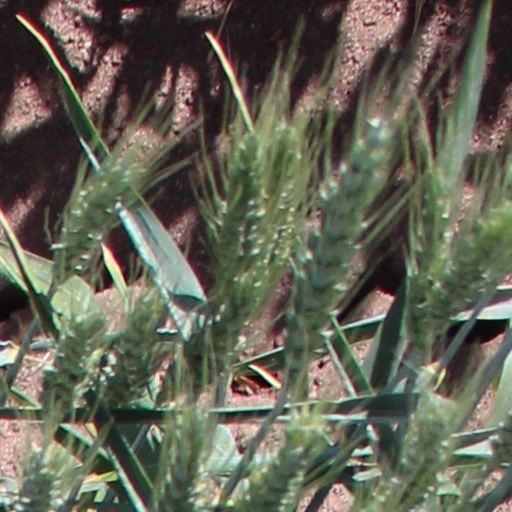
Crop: wheat